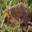
Label: porcupine